Monasticism

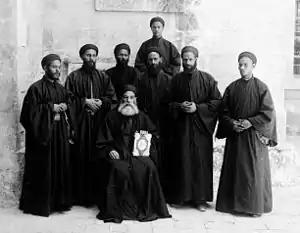
Coptic monks between 1898 and 1914

Titles for monastics differ between the Christian denominations. In Roman Catholicism and Anglicanism, monks and nuns are addressed as Brother (or Father, if ordained to the priesthood) or Mother, Sister, while in Eastern Orthodoxy, they are addressed as Father or Mother. Women pursuing a monastic life are generally called nuns, religious sisters or, rarely, canonesses, while monastic men are called monks, friars or brothers.